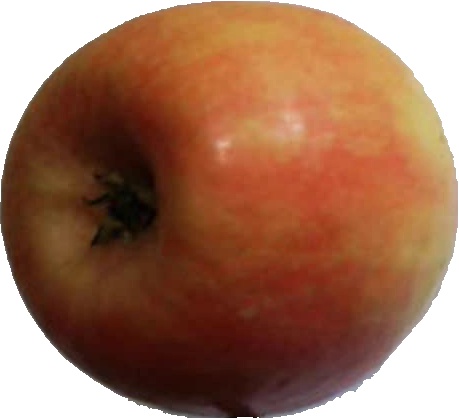
Label: apple_pink_lady_1